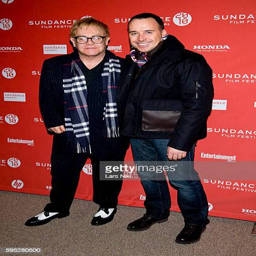
soft rock artist and celebrity attend the premiere during festival